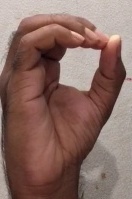
ASL sign: O